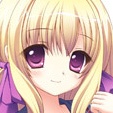
Portrait style: Anime Portrait